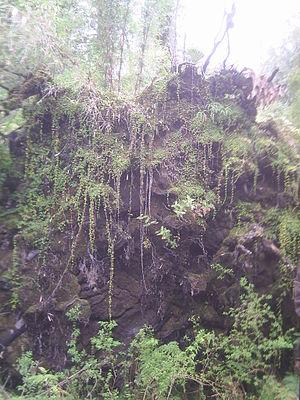
Le parc de Pumalín est une réserve naturelle située au Chili, couvrant une superficie de 3 250 km². Né de l'initiative privée portée par le couple formé par Kris Tompkins et Douglas Tompkins, fondateurs des marques de textile Esprit et The North Face, le parc a ensuite vu sa gestion confiée à l'État chilien.
L'habitat est un concept utilisé dans le domaine de l'écologie. Un habitat réunit l'ensemble des êtres vivants et leurs interactions
Un chablis est, au sens restreint, un arbre déraciné sous l'action de différents agents naturels ou pour des raisons qui lui sont propres, sans intervention de l'homme, du fait d'un orage ou du vent notamment.